Pacific Higher Naval School

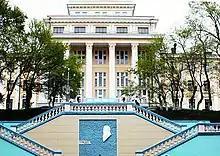
The school building.

The Makarov Pacific Higher Naval School is one of the Russian Navy's two higher educational institutions under the Ministry of Defense of Russia, with this school being located in Vladivostok in Eastern Russia, the only naval educational institution in this region. It serves as a naval officer commissioning school for officers in the Pacific Fleet. It is named after the accomplished Russian oceanographer and commander of the Imperial Russian Navy, Vice-Admiral Stepan Makarov.